Hybrid electric vehicles in the United States

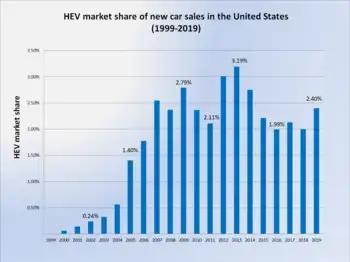
HEV market share of new car sales in the U.S. between 1999 and 2023.

The market of hybrid electric vehicles in the United States is the second largest in the world after Japan with cumulative sales of 5.4 million units through December 2019. American sales of hybrid electric vehicles represented about 36% of the stock of hybrids sold worldwide through April 2016. Cumulative hybrid car sales in the American market passed the 1 million milestone in 2007, the 2 million mark in May 2011, the 3 million milestone in October 2013, and 4 million in April 2016, allowing the U.S. to rank as the world's second largest hybrid market after Japan.